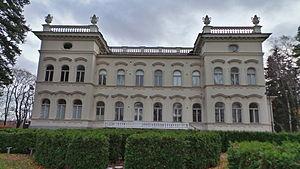
Le château de Näsi ou Milavida est un édifice situé dans le quartier de Finlayson à Tampere en Finlande.
Cet article liste des attractions touristiques de Tampere en Finlande.